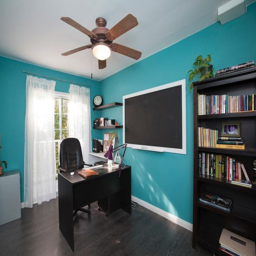
this contemporary office features a bright blue - green color on the walls that sets off the sleek , black furniture .